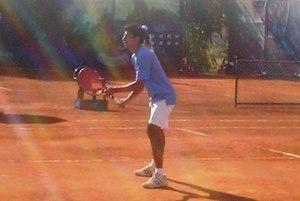
Jorge Roberto Aguilar Mondaca, né le 8 janvier 1985 à Santiago au Chili, est un joueur chilien de tennis.